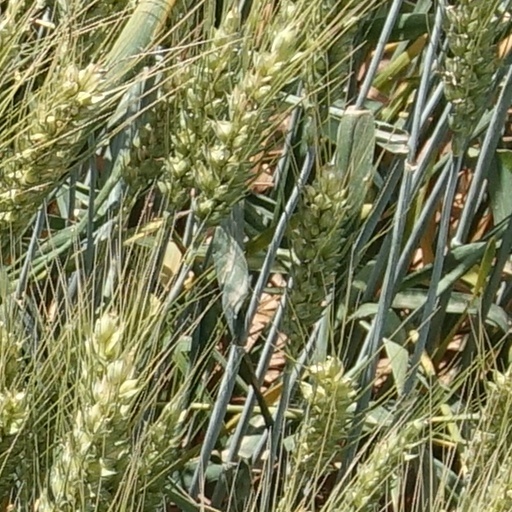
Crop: wheat